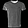
Label: T - shirt / top